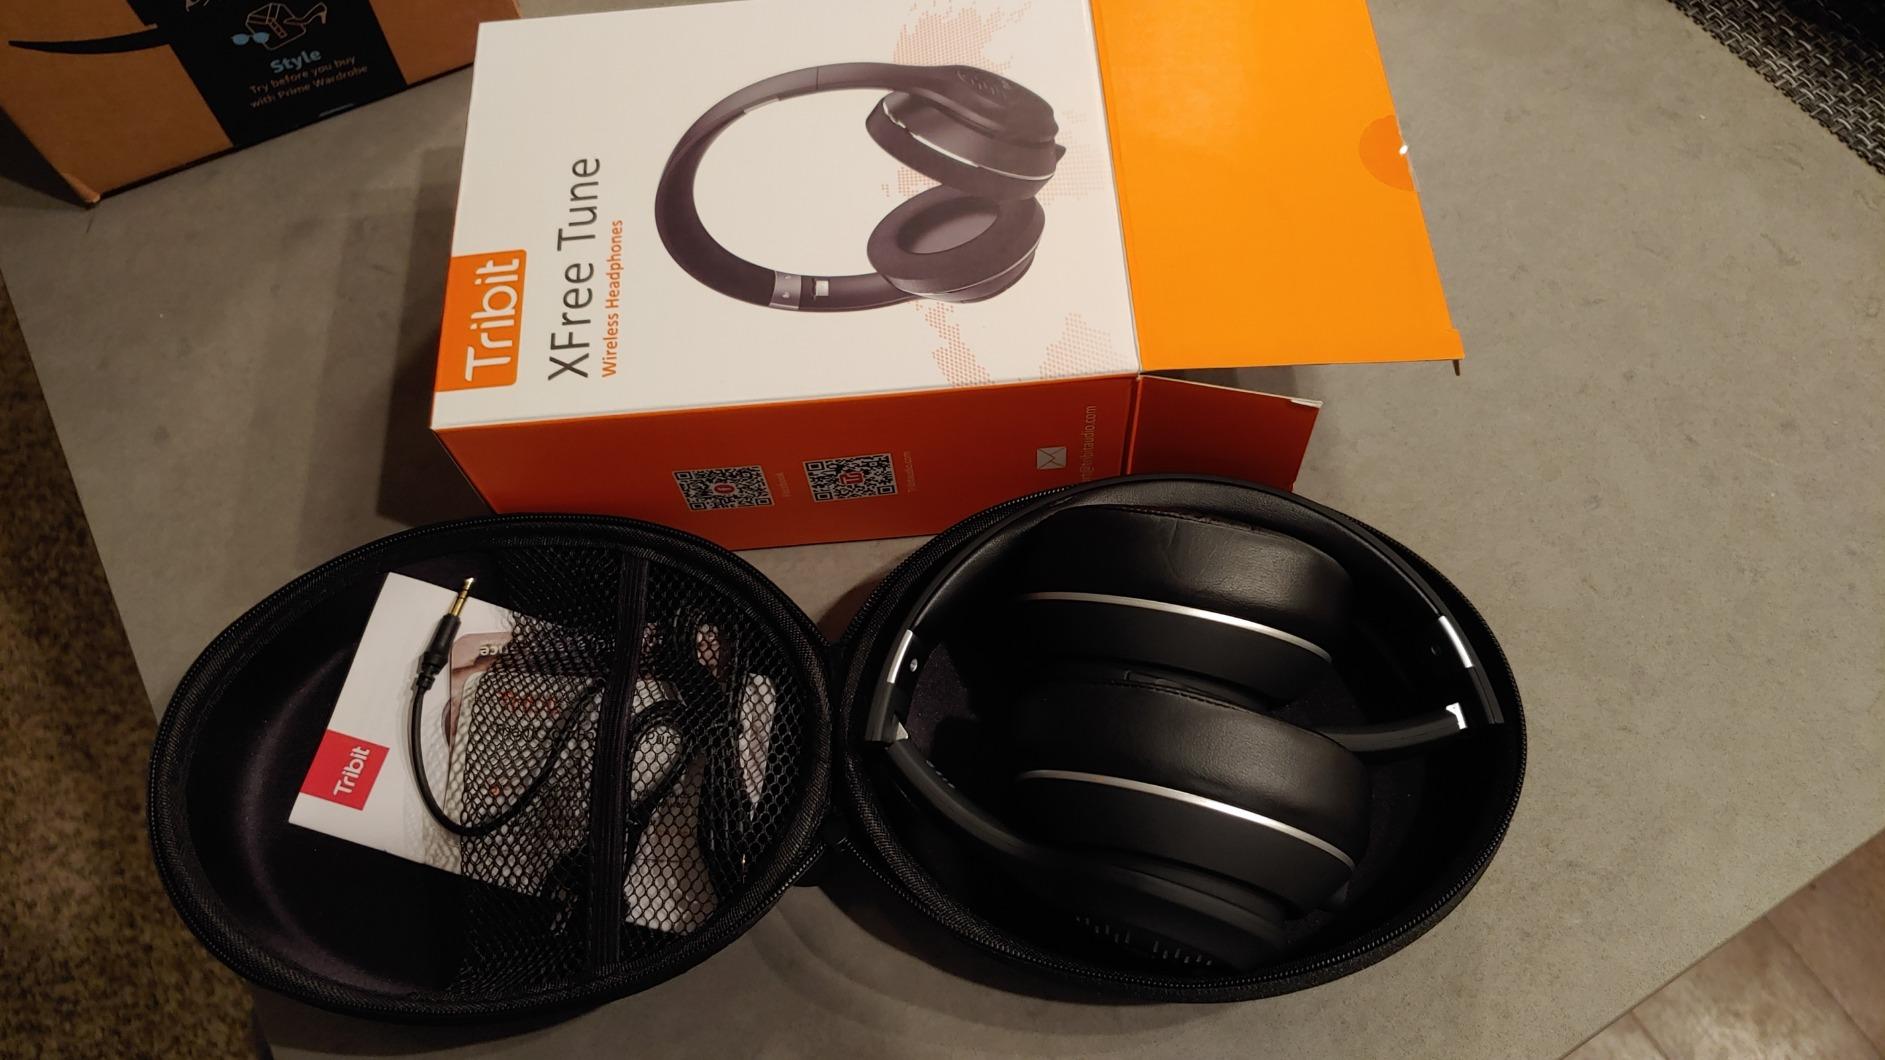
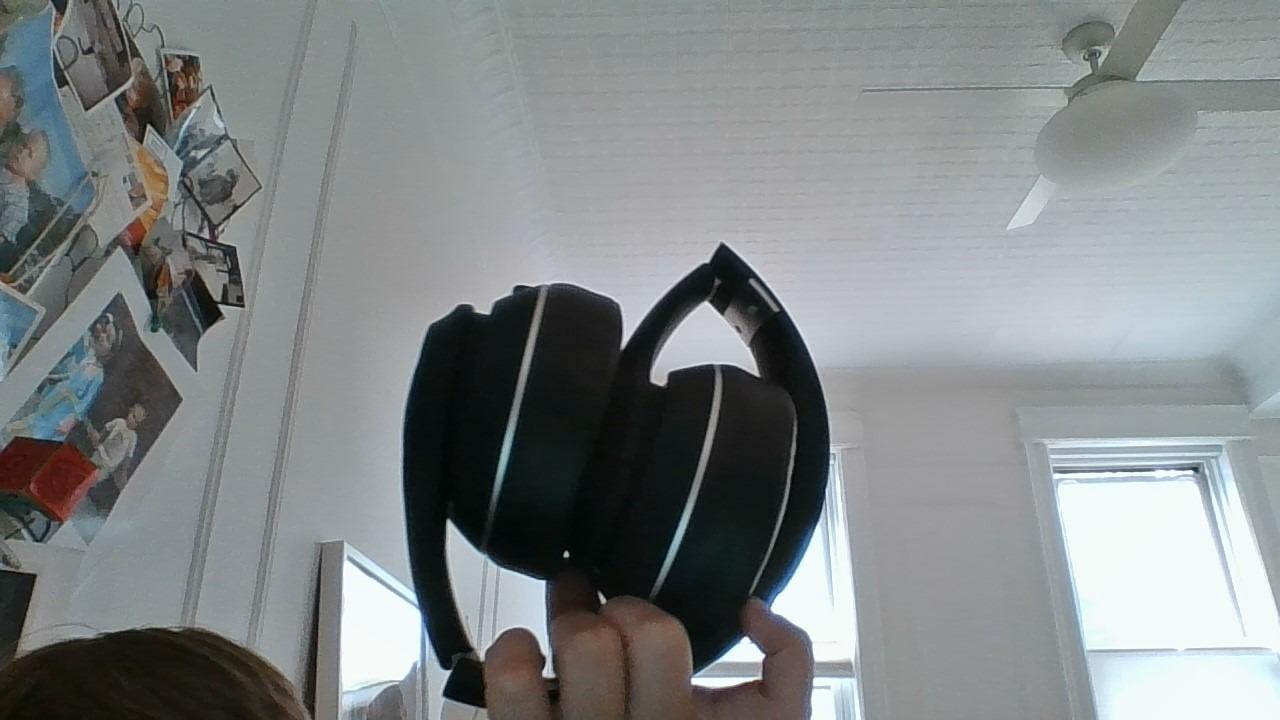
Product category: headphones
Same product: yes